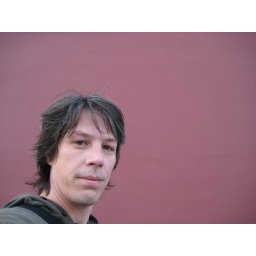
Tim in Forbidden City wall red